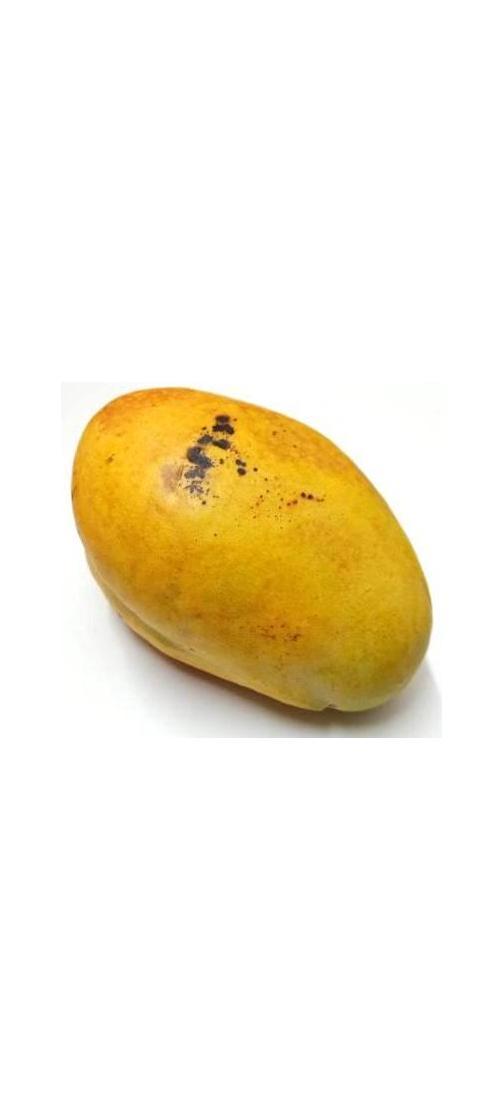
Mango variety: Bari-11